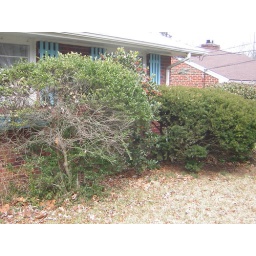
A view of the shrubs and small trees near the house, showing the female holly tree by my window